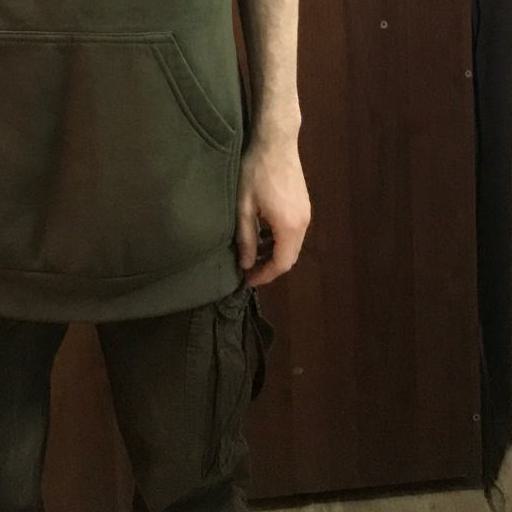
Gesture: no_gesture